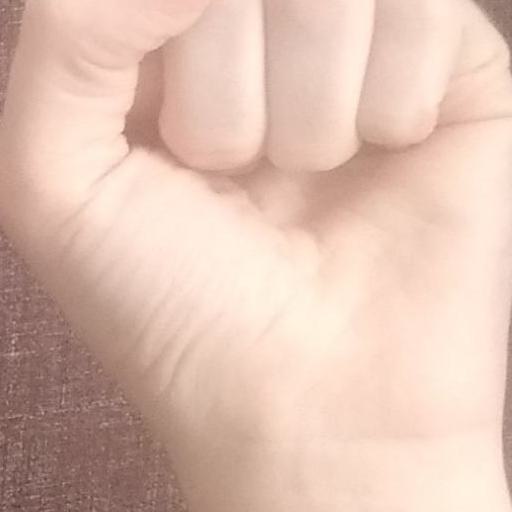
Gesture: fist